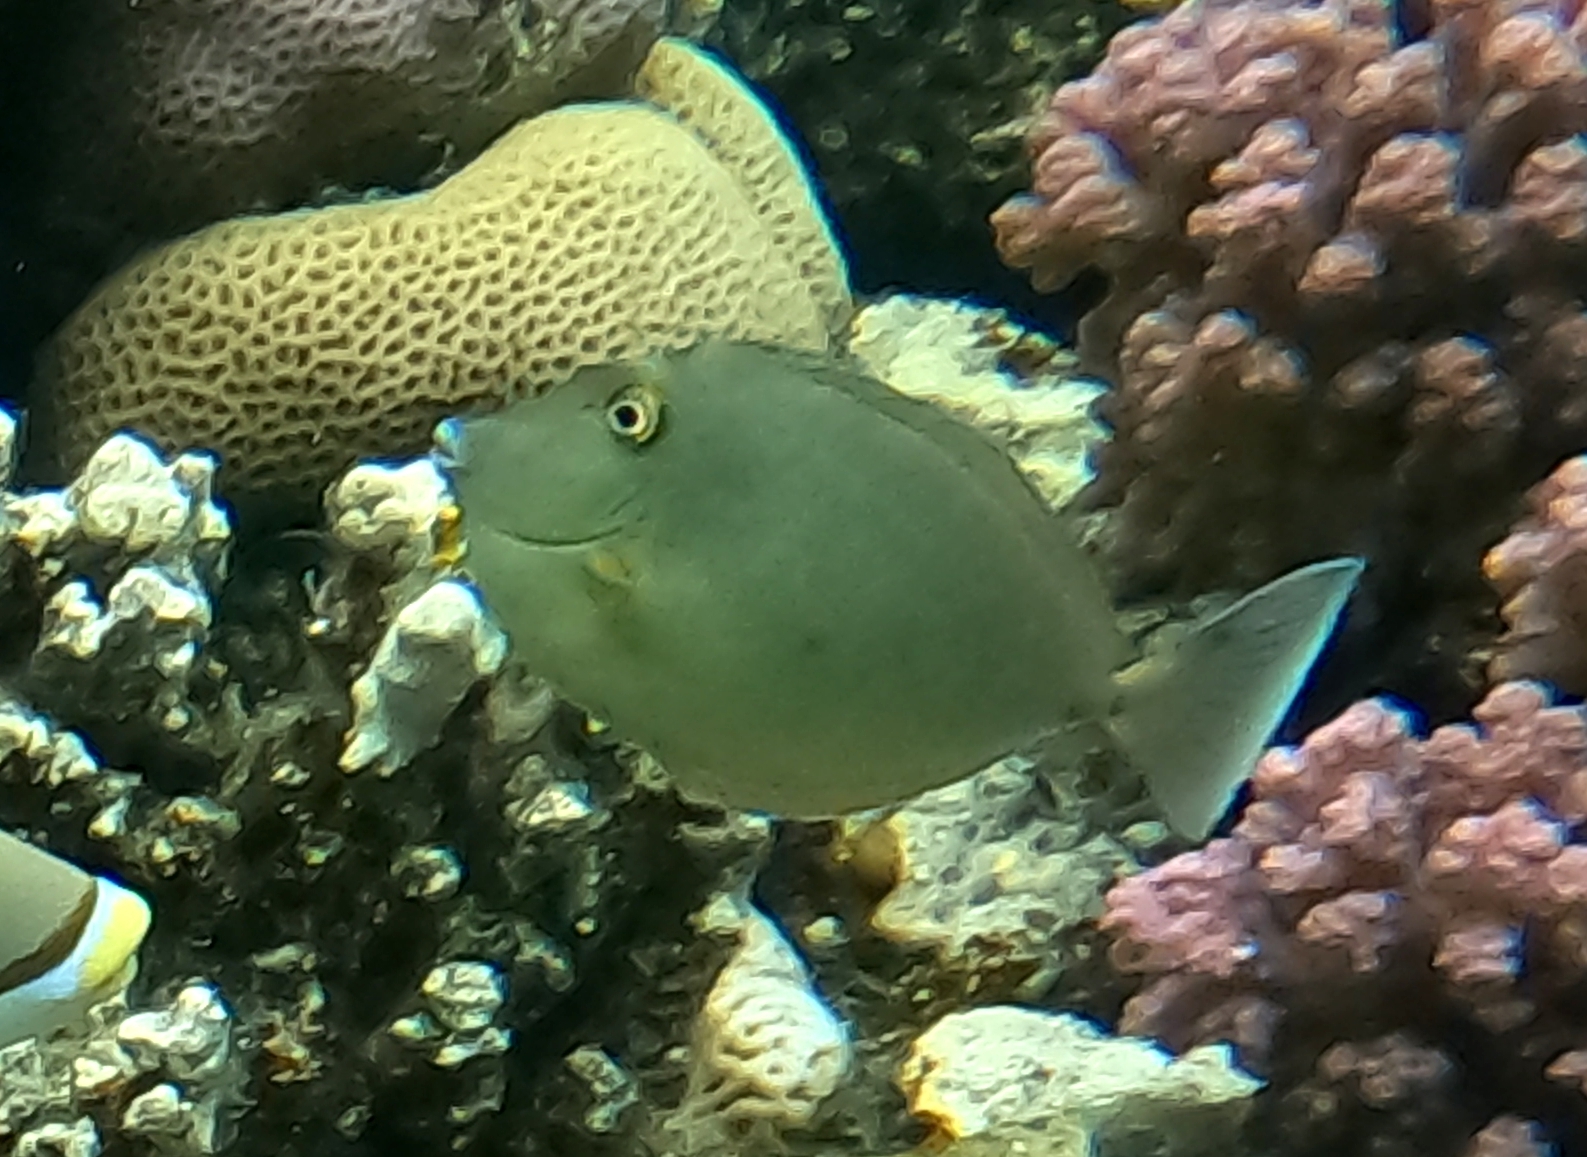
Naso unicornis (Bluespine Unicornfish)